Choga (architecture)

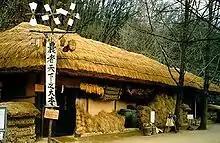

Earlier models of "choga" were most commonly built using the wattle and daub technique. Wooden sticks are daubed with a mixture of clayey soil mixed with chopped rice straw (4–5 cm long) in order to prevent cracking caused by high clay content. Rice straw is hollow inside, therefore the air trapped in it acts as a natural insulator which blocks out sunlight and prevents heat from escaping the house. The straw present in both the roof and the walls of "choga" acts as a building membrane which provides the house with good insulation.